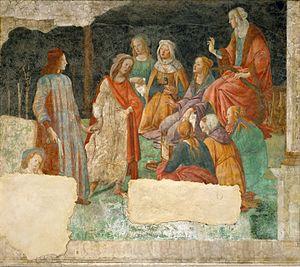
Martianus Minneus Felix Capella a vécu à Carthage. Il est l'auteur des Noces de Philologie et de Mercure, datant probablement du début du Vᵉ siècle. Cette encyclopédie allégorique en neuf livres a servi de manuel et de référence durant un millénaire.
Cette page est une liste d'œuvres de Sandro Botticelli.
La peinture murale est une peinture monumentale dont le support est un mur intérieur ou extérieur, une voûte ou un plafond, par opposition à la peinture de chevalet qui est transportable. Cette peinture est en relation avec l'architecture.
Les sept arts libéraux désignent une grande part de la matière de l'enseignement concernant les lettres latines et les sciences des écoles de second niveau de l'Antiquité, qui se poursuit sous diverses formes au Moyen Âge. Ce corpus d'enseignement est notamment généralisé en Europe occidentale médiévale par l'œuvre d'Alcuin, maître précepteur de la famille de Charlemagne et savant écolâtre responsable des réformes scolaires supérieures de l'Empire carolingien, durant la période dite de la Renaissance carolingienne.